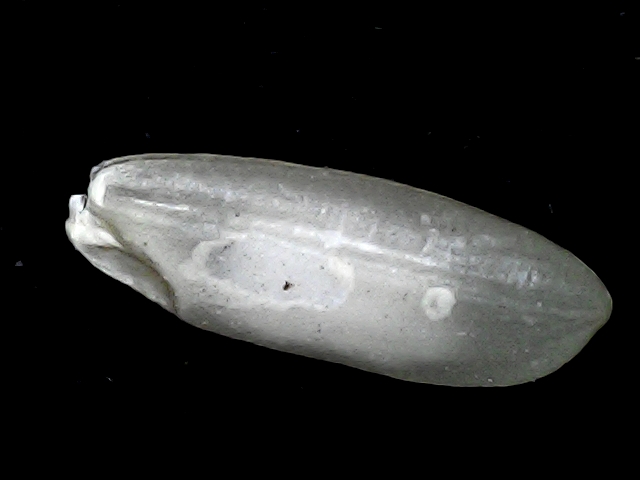
Rice variety: BD91